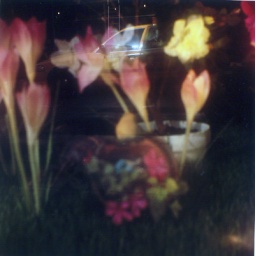
store window in NYC's flower district, from the first pictures taken with my Brownie Hawkeye!